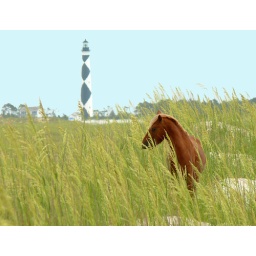
Wild horse among sea oats and sand dunes on Shackleford Banks near Cape Lookout lighthouse.